Hurricane Andrew

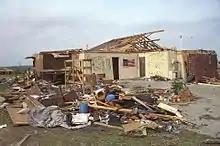
A heavily damaged home with much of its brick exterior and roof destroyed

As homes were being rebuilt, FEMA provided free temporary mobile homes for 3,501 families and financial assistance to more than 40,000 other families for staying in hotel rooms, paying rent, and repairing homes. Nearly two years after Andrew, about 70% of homes in Homestead that were damaged or destroyed were repaired or rebuilt. Additionally, of the homes destroyed or severely damaged throughout Dade County, 36,000 had been restored by July 1994.